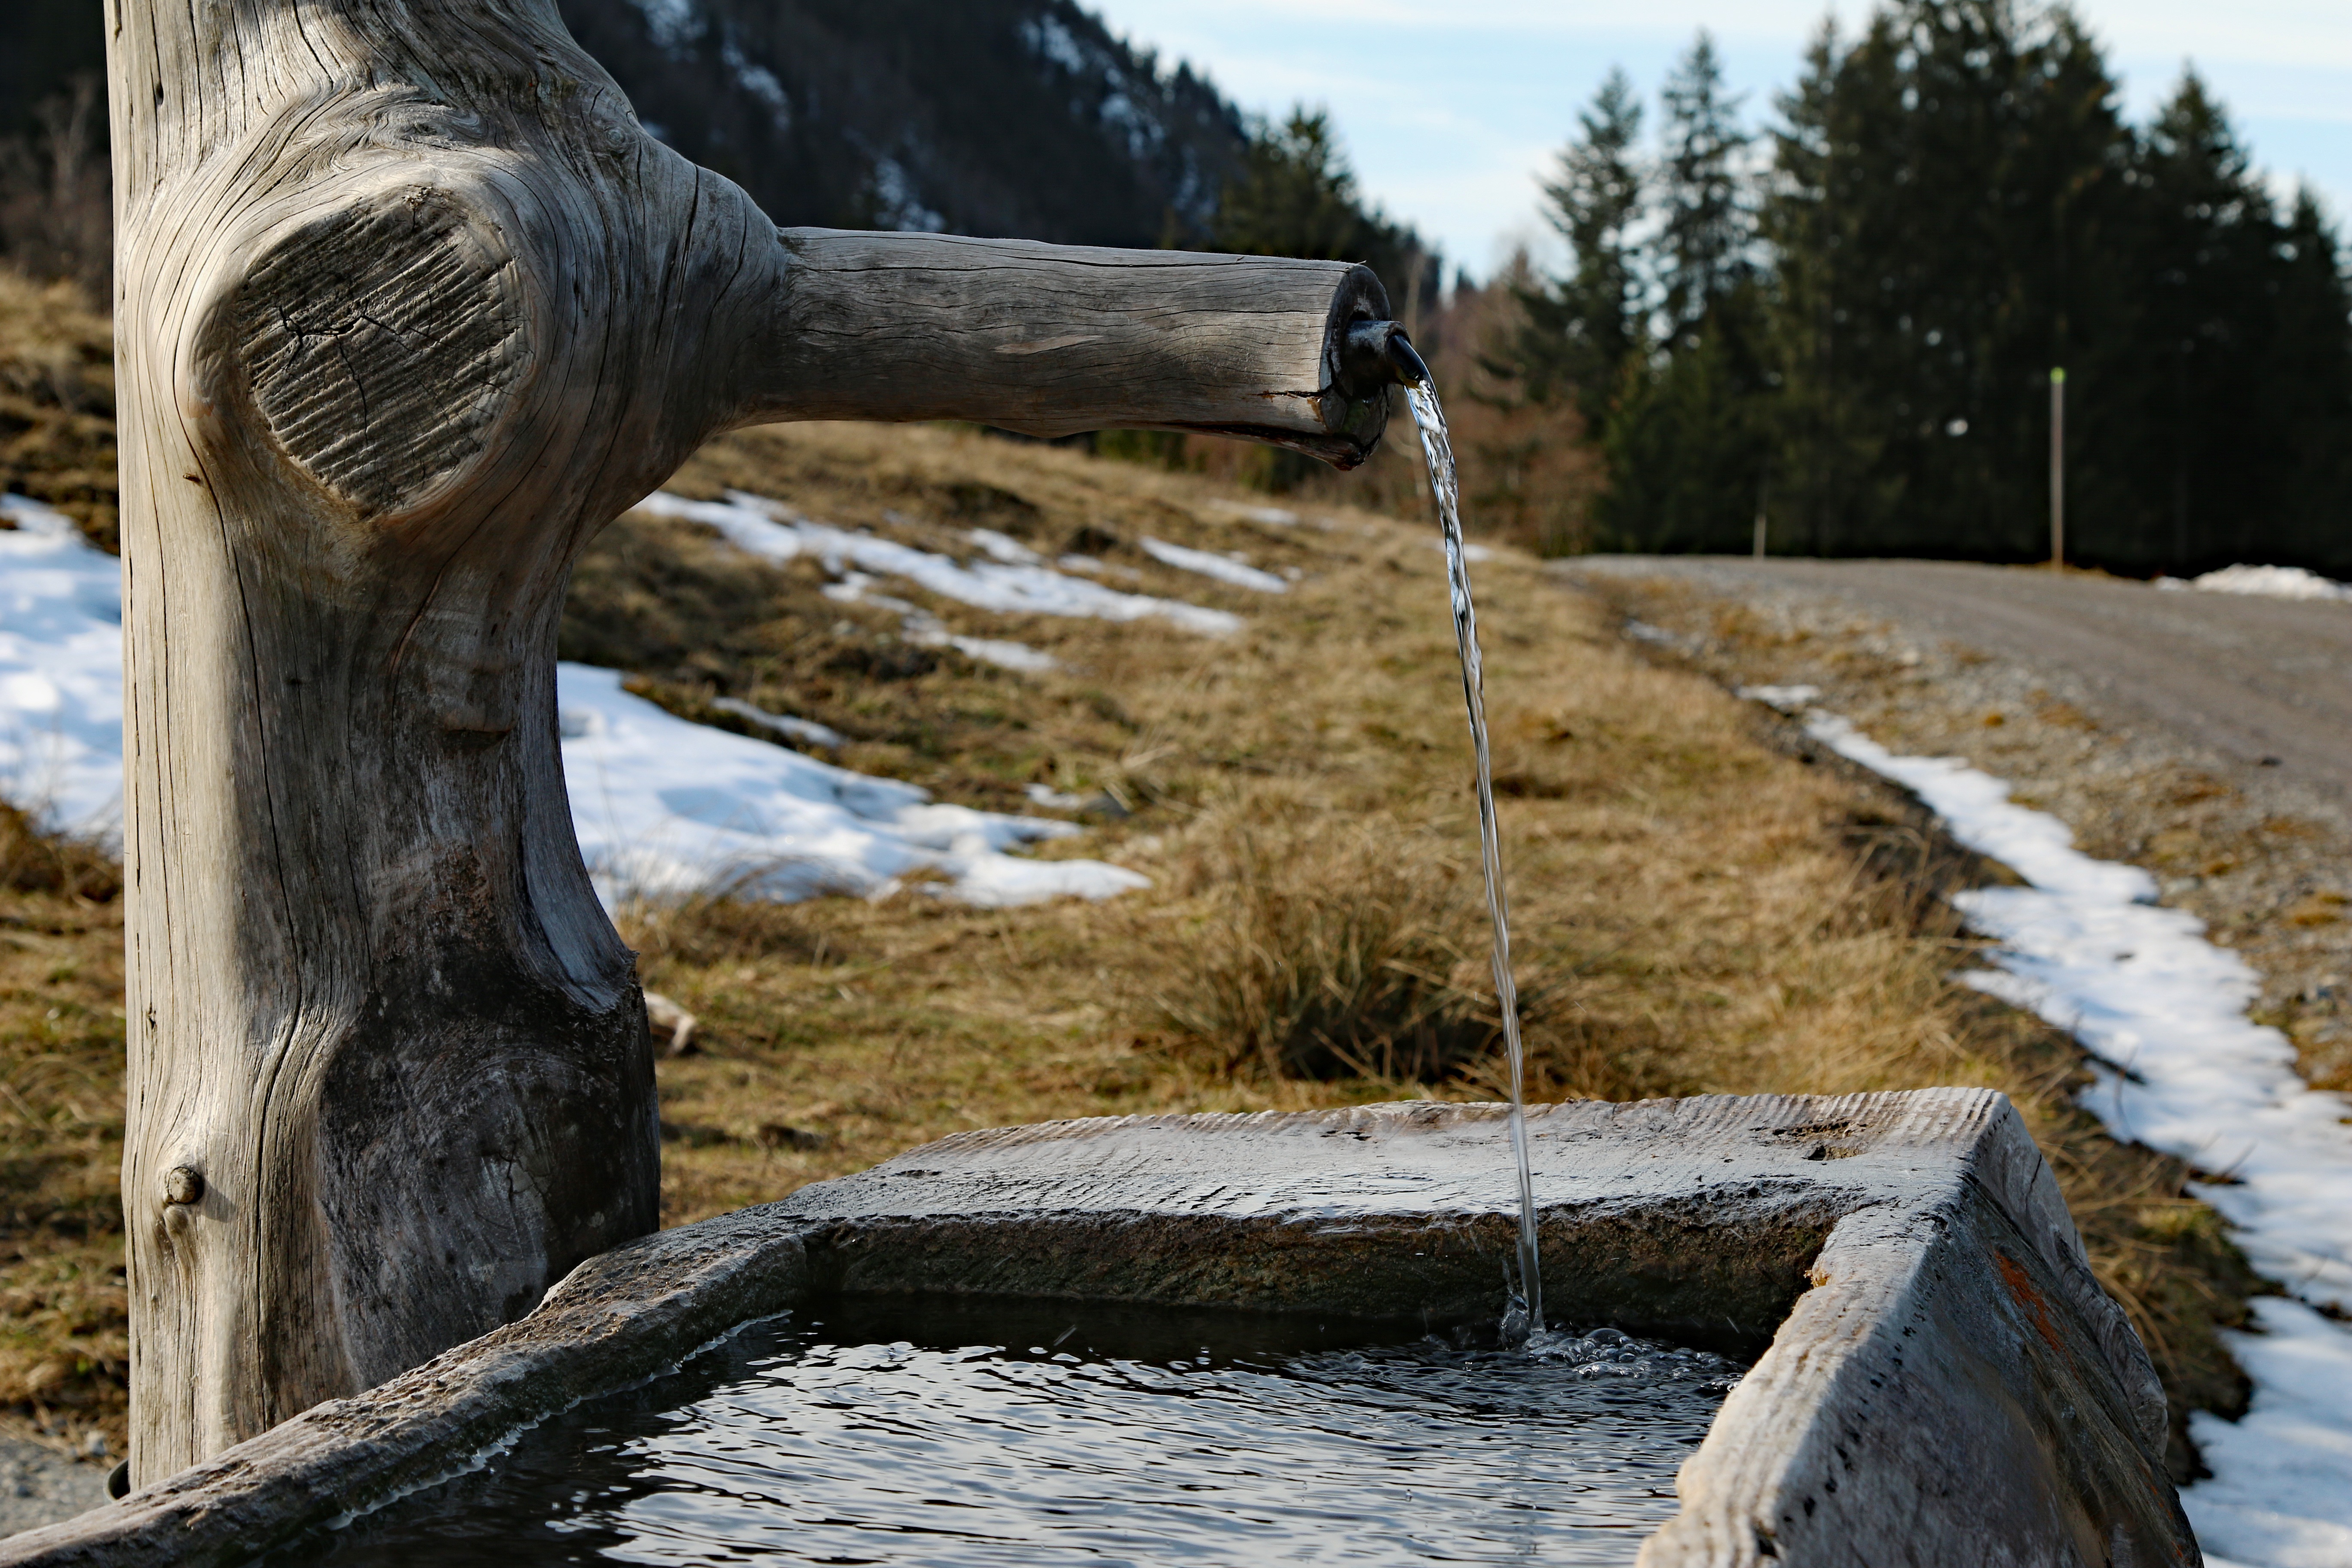
tree, water, snow, winter, liquid, wood, wet, clear, flow, season, water fountain, waterway, fountain, alm, drop of water, trough, water basin, water trough, well water, potions, wasse, mountain water